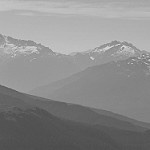
Label: B & W